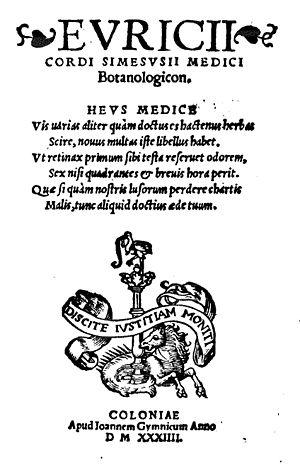
Euricius Cordus est un botaniste, médecin et auteur d'épigrammes allemand. Il est le père de Valerius Cordus, également botaniste et médecin.